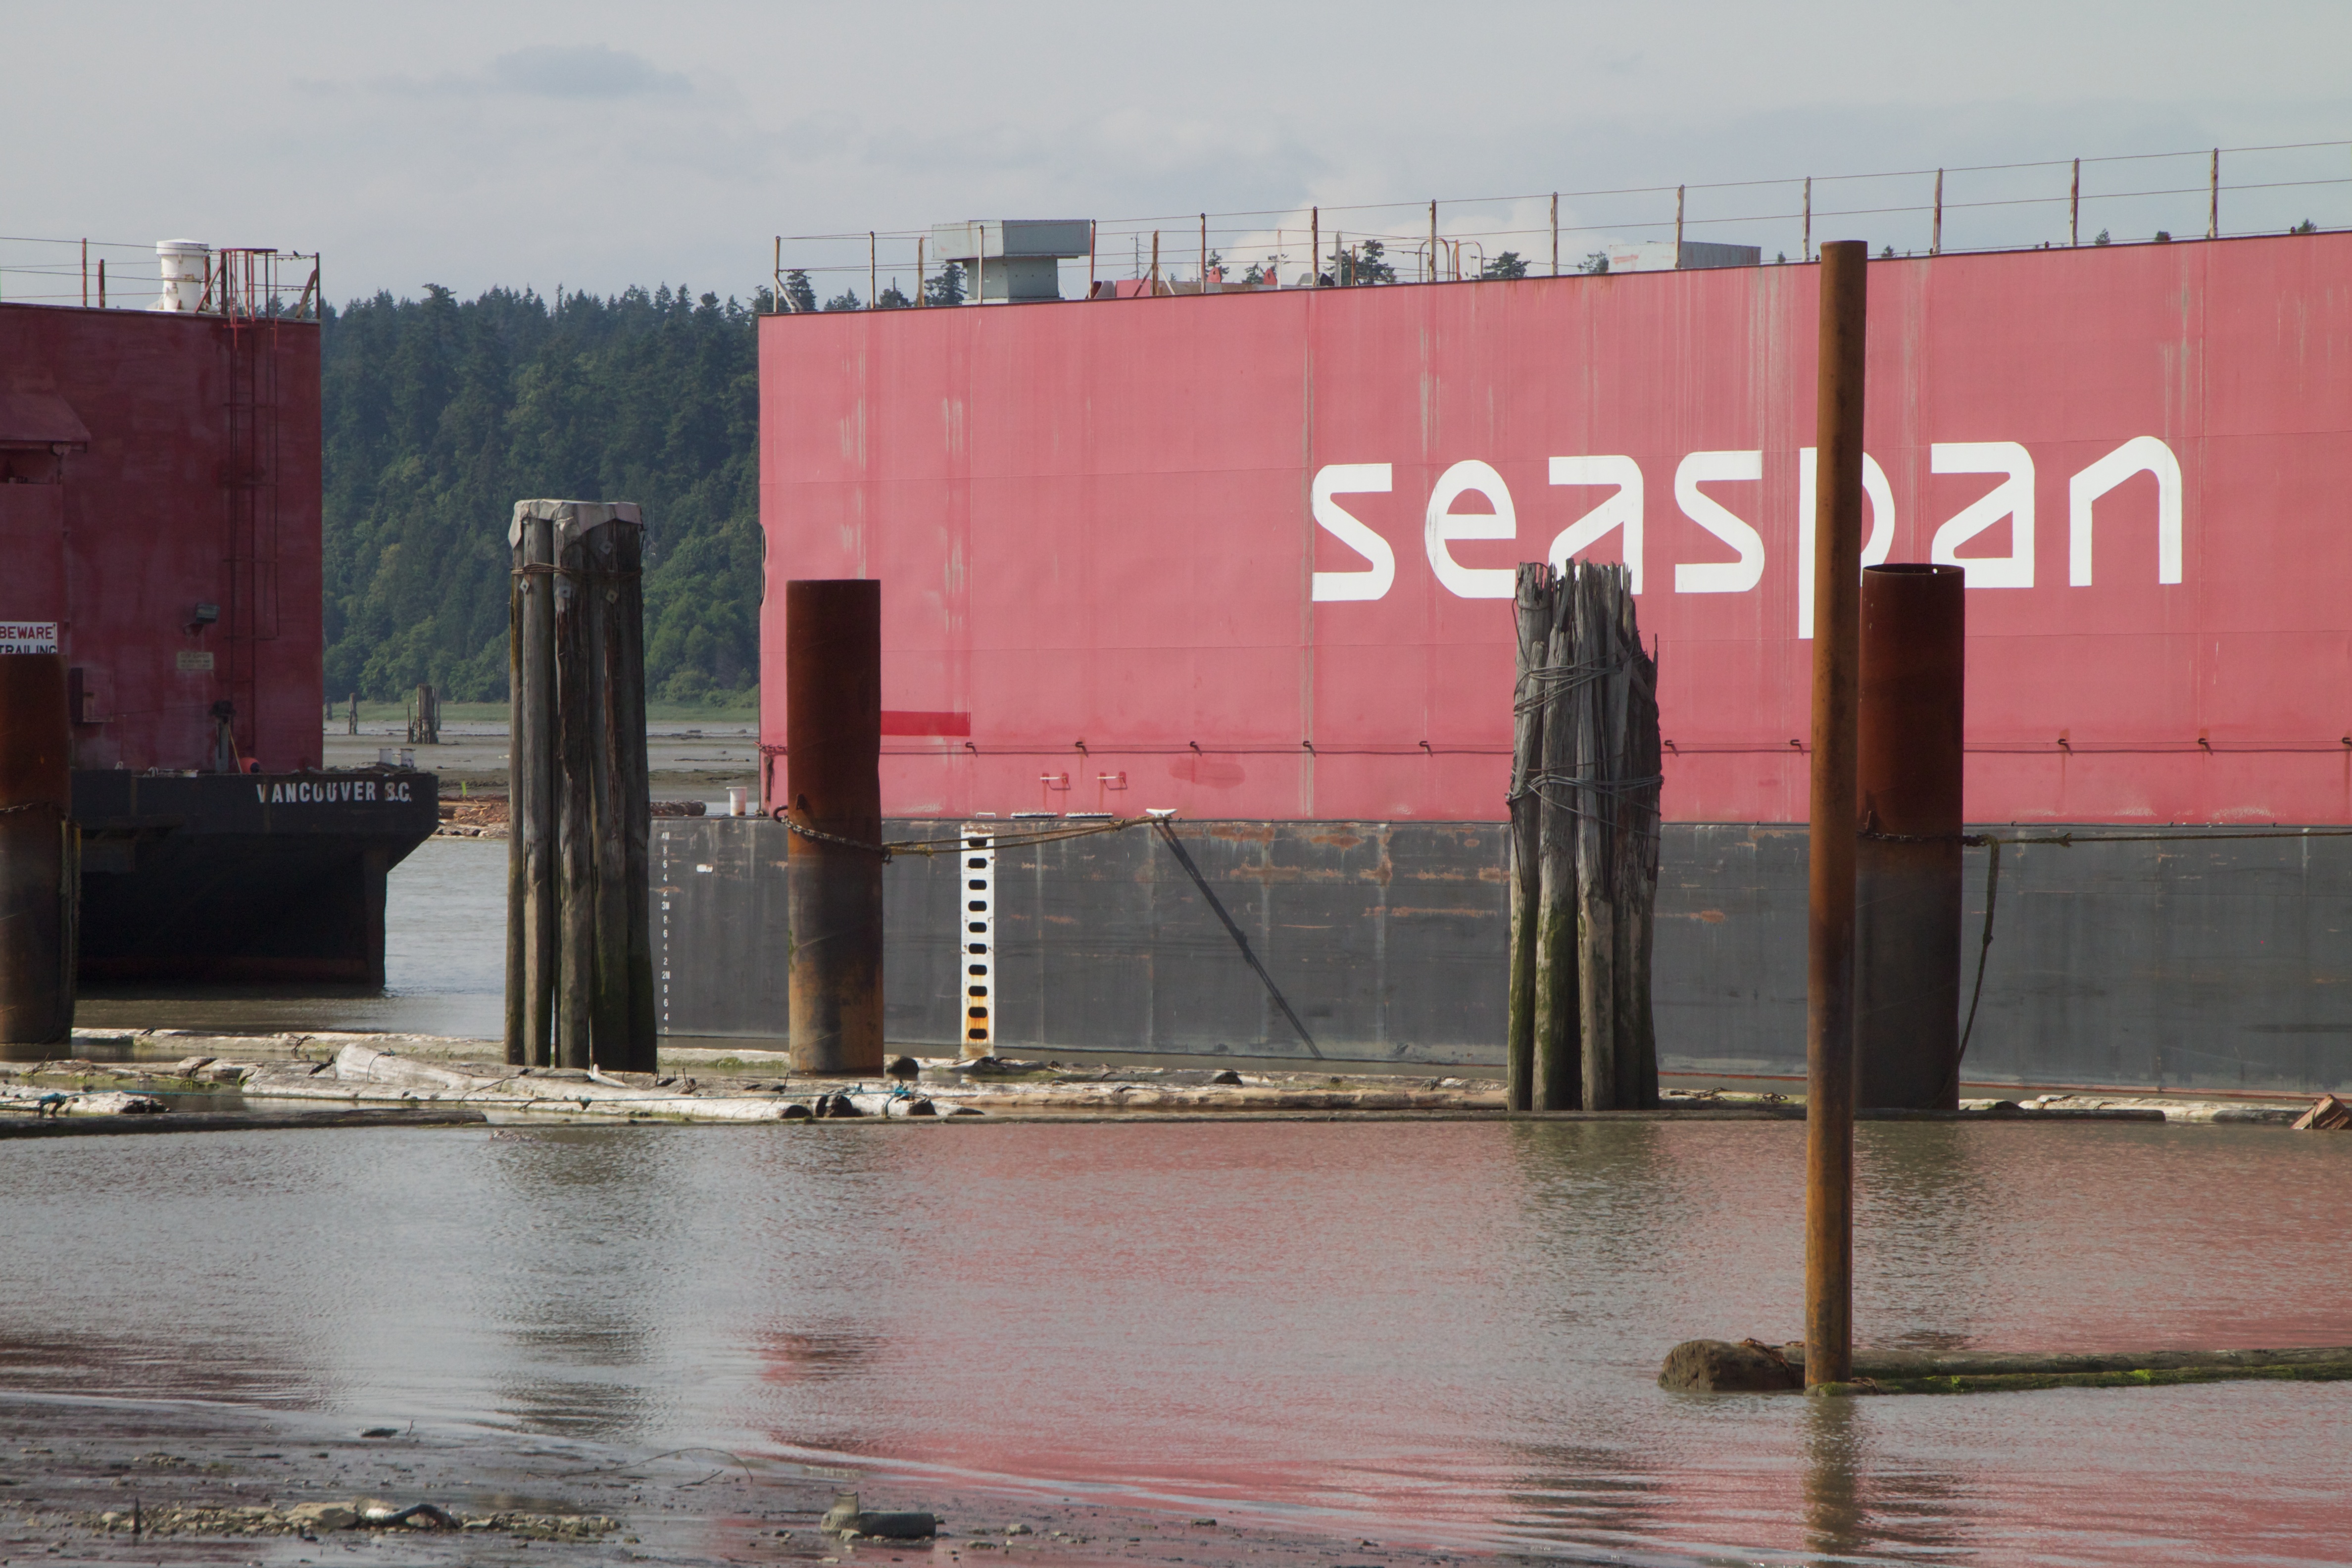
urban area